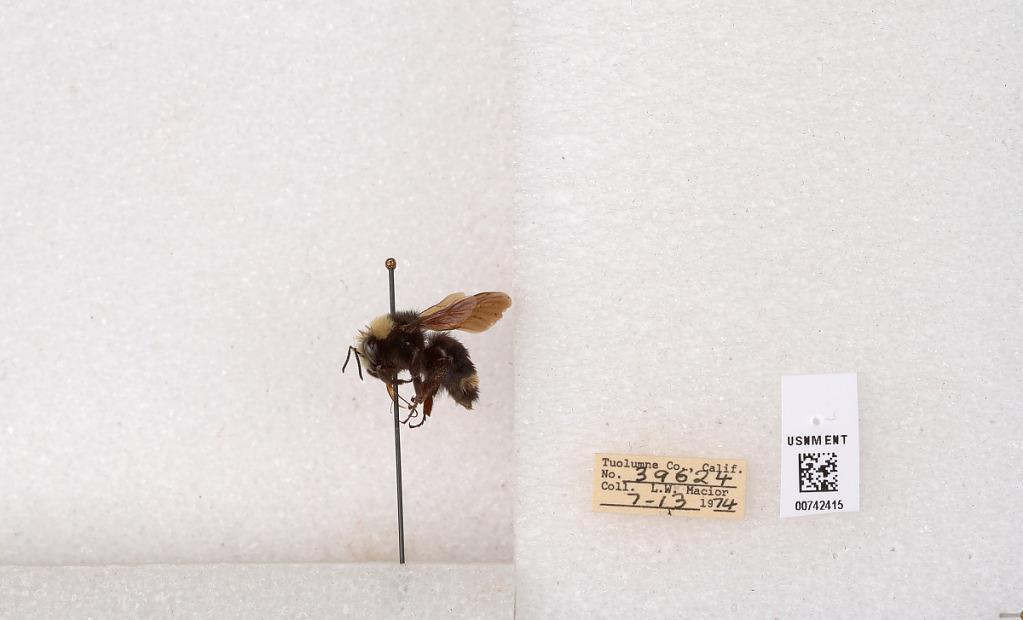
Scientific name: Bombus (Pyrobombus) vosnesenskii Radoszkowski
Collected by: L. Macior
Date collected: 1974-7-13
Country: United States
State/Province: California
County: Tuolumne
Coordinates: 37.9712, -120.228